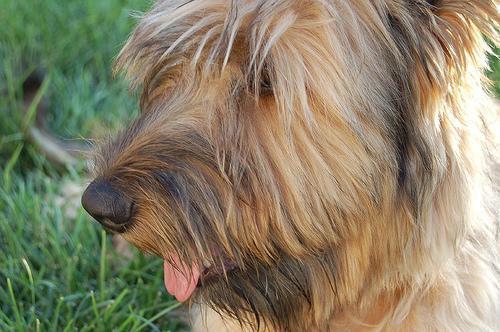
briard